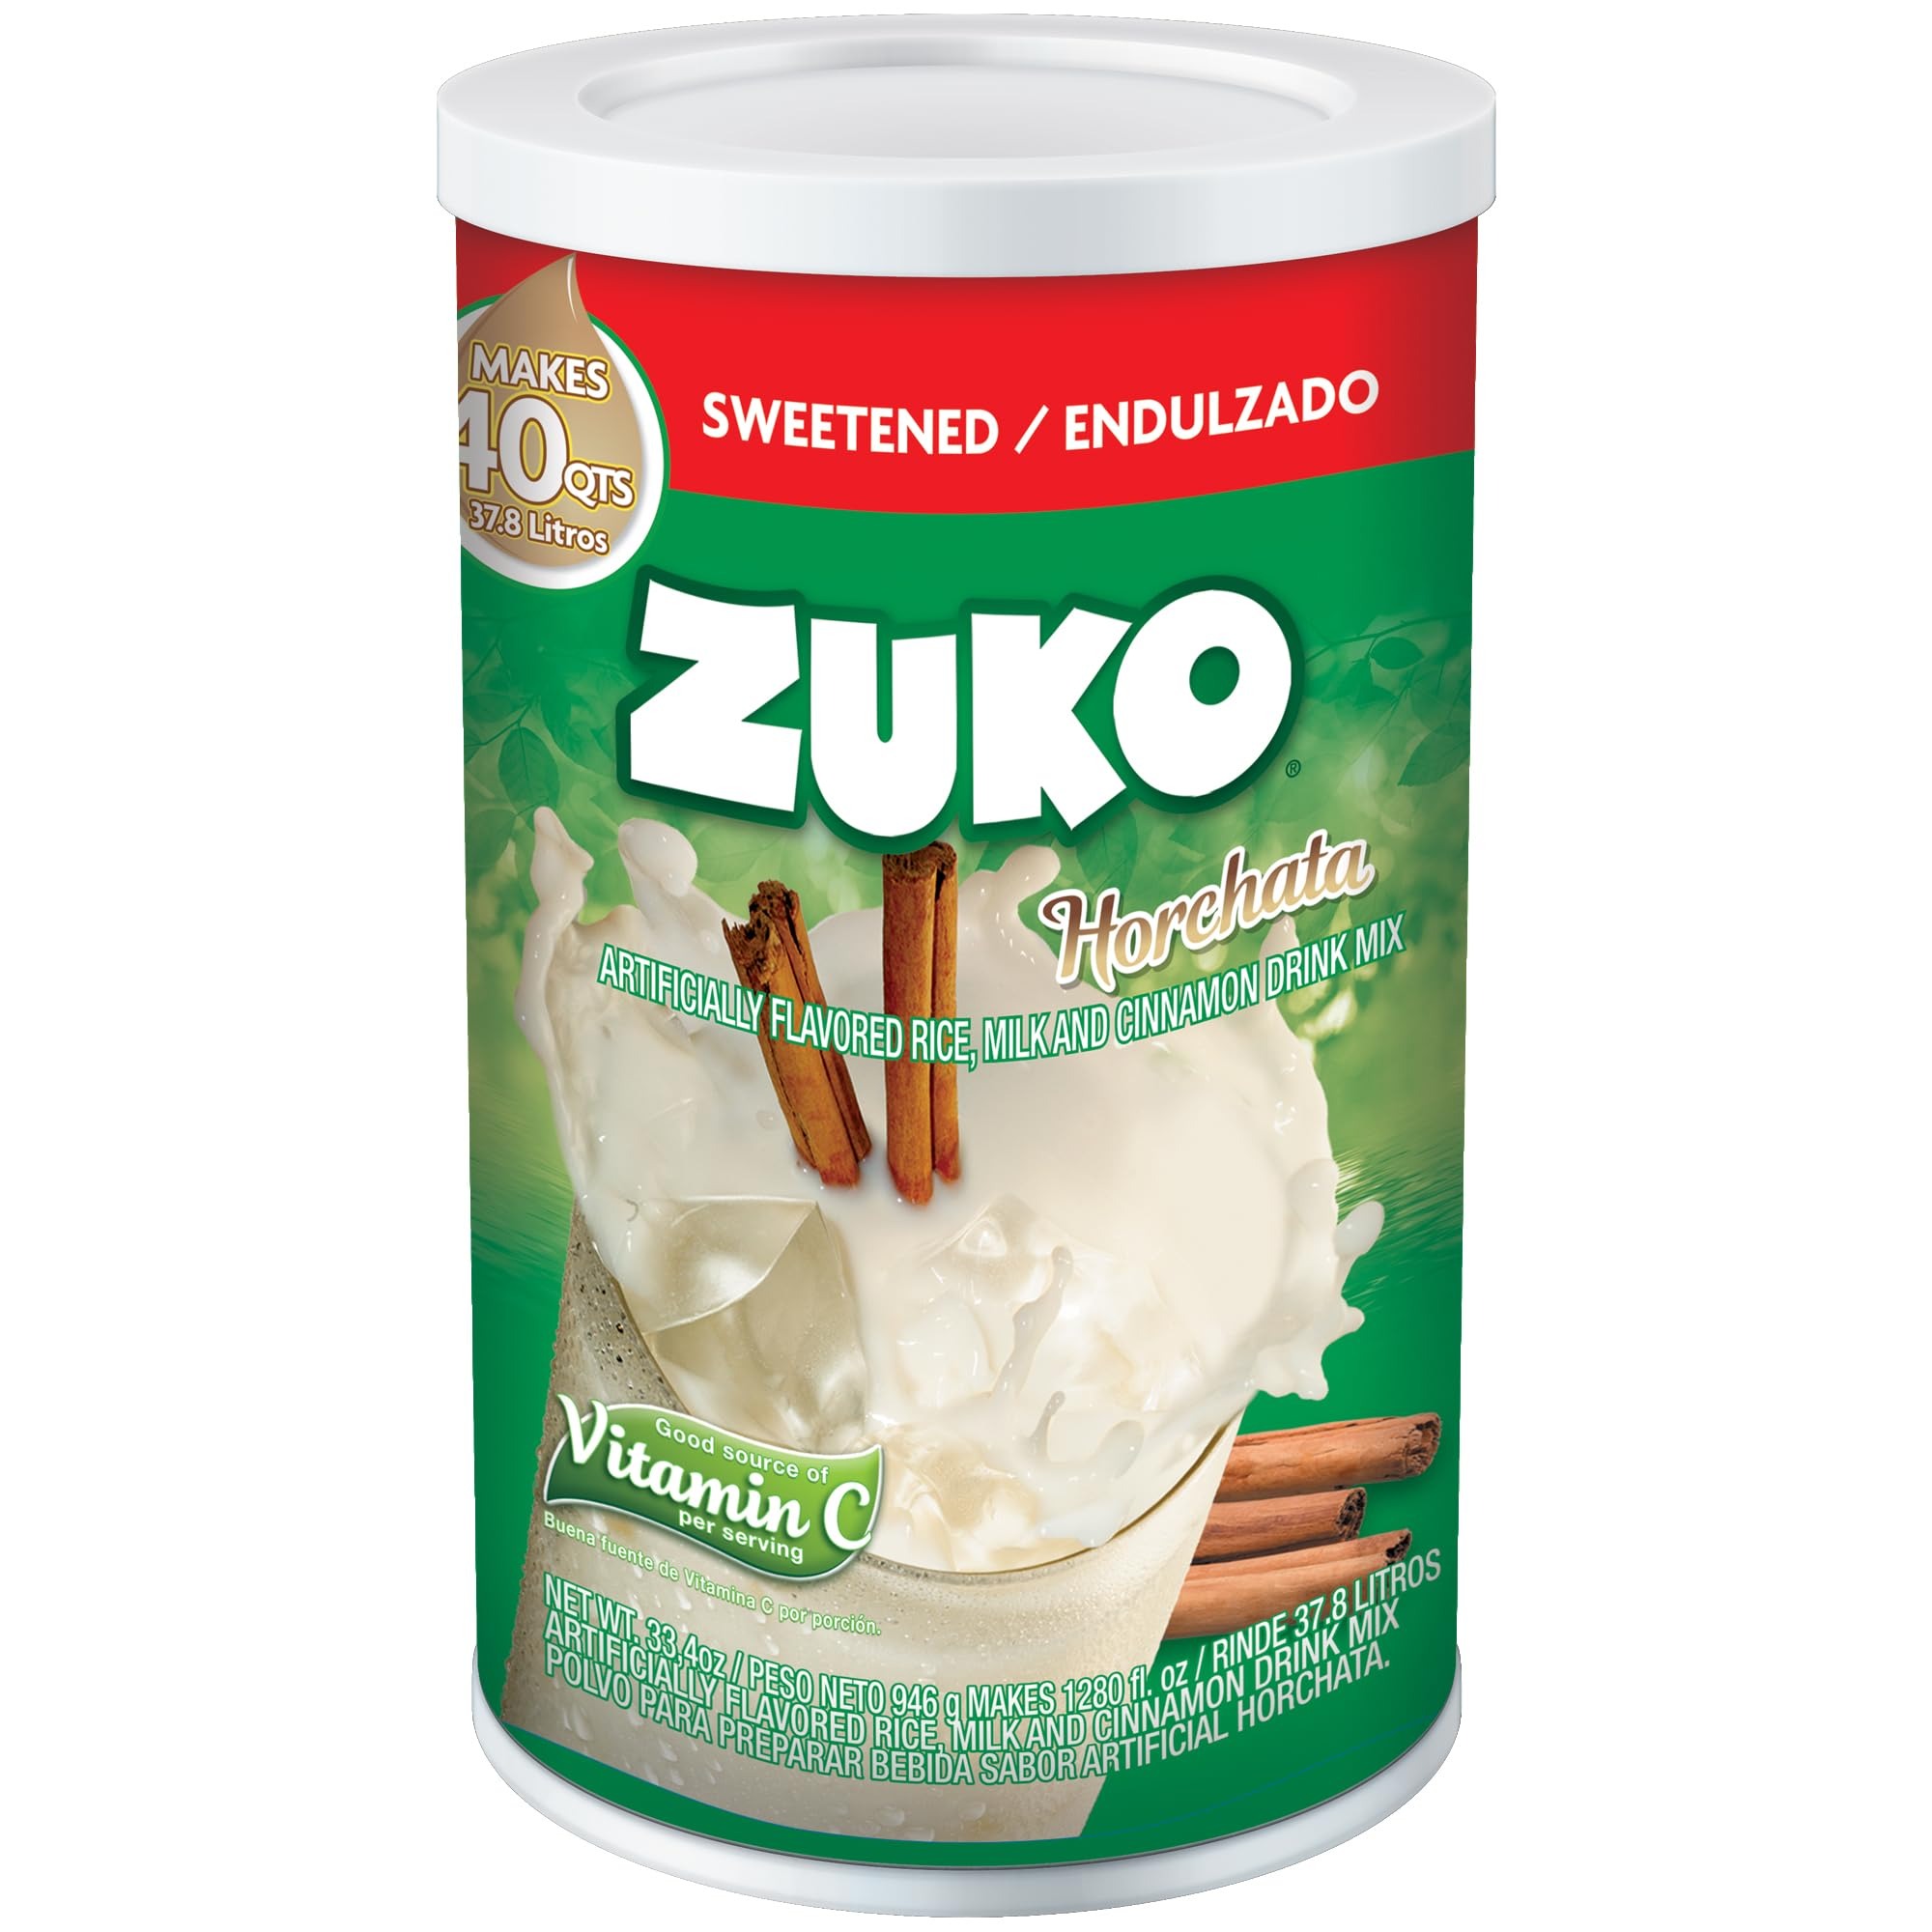
Item Name: ZUKO HORCHATA Instant Powder Drink, Canister, No Sugar Needed, 33.4 Oz (Pack of 6)
Bullet Point 1: Change the routine and accompany your meals with ZUKO! These are ideal to refresh an afternoon in the pool or enjoy a picnic with your family.
Bullet Point 2: With ZUKO, preparing a refreshing and flavored water is very fast and fun. In addition ZUKO is fortified with vitamin C and does not require sugar. ZUKO flavored water is perfect for cooling on hot days.
Bullet Point 3: ZUKO provides all the classic flavor in this delicious instant drink, so you can enjoy the best of life with the ones you love the most.
Value: 200.4
Unit: Ounce

Price: 24.63